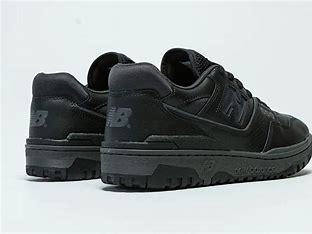
Brand: New
Model: Balance 550